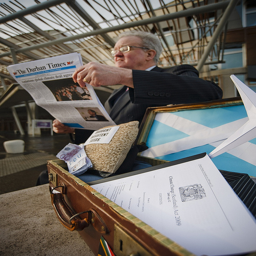
A man reading the newspaper by a drawer of items.
Older businessman sitting and reading a newspaper next to an open briefcase.
A man sitting down while reading the paper.
An old man sitting down reading a newspaper.
a older man sitting down reading a newspaper